Postage stamps and postal history of the postal convention states of India

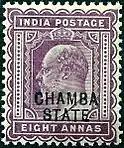
A typical convention state postage stamp is a British India issue overprinted with the state's name

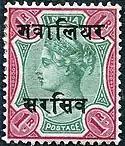
Error in Devanagari script on an 1896 Victoria head of Gwalior

The Post Office of India of the British Raj entered into postal conventions with a few native states of India. As per the postal convention (or agreement), existing adhesive stamps and postal stationery of British India were overprinted with the name of the state for use within each convention State, for mail from one convention state to another, and to destinations in British India. The state administrations, in turn, had to conform to a number of agreements covering the issuance of stamps, the rates of postage, and the exchange of mail.